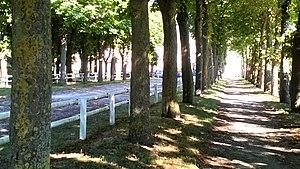
Promenade du prieuré à Montdidier (Somme) 16